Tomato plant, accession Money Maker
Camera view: tilt-top (135 deg); turntable rotation: 30 degrees
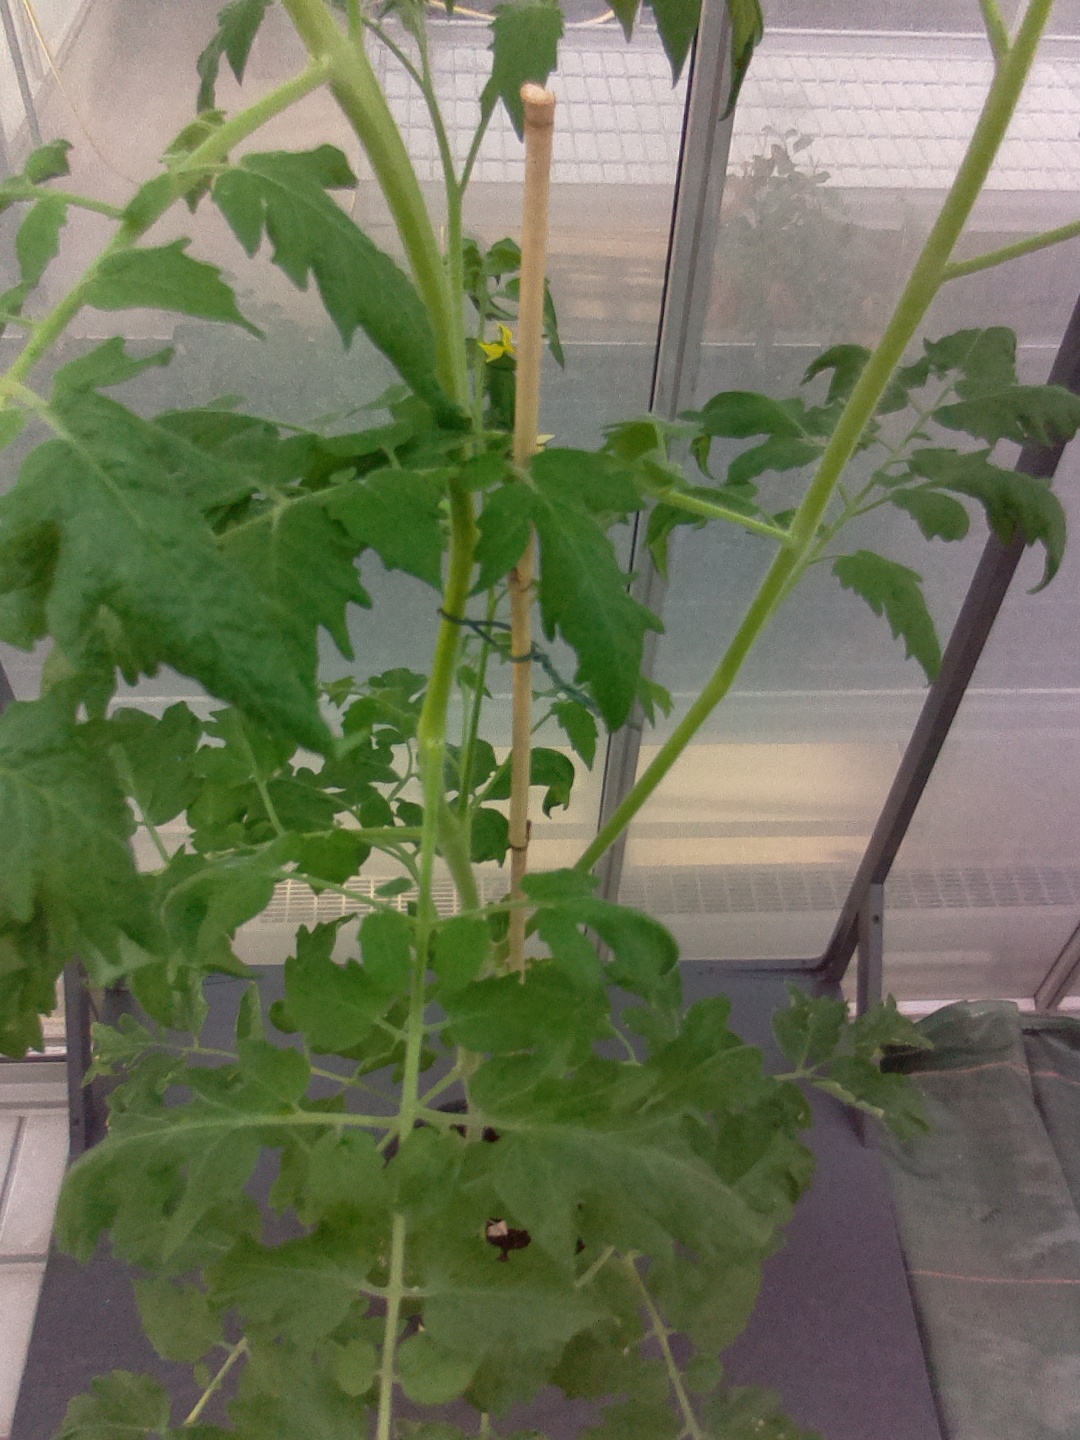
BBCH growth stage 70: Fruits at the main stem or branches visibles